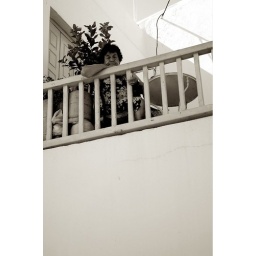
Woman sitting on her first floor balcony watching the traffic below on the narrow streets. Mykonos, Greece.